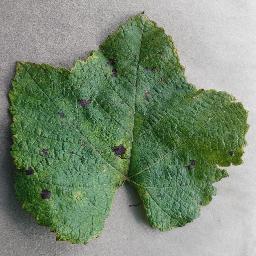
Label: Grape___Leaf_blight_(Isariopsis_Leaf_Spot)